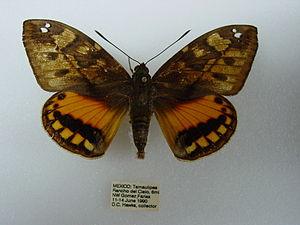
Athis inca est une espèce de lépidoptères de la famille des Castniidae.